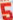
Number: 5